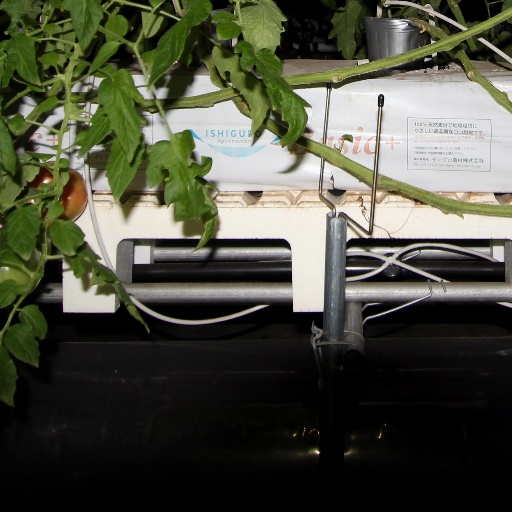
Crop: tomato